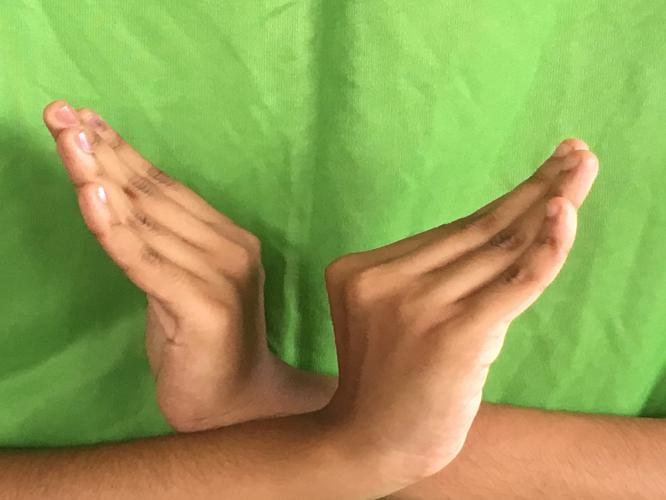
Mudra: Nagabandha
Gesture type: double_hand